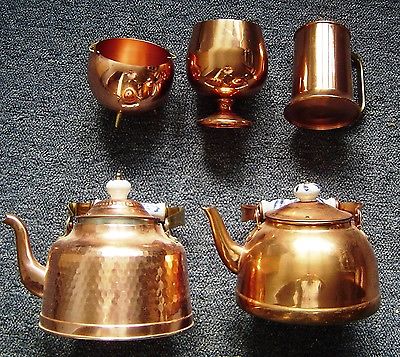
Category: kettle